M1918 Browning automatic rifle

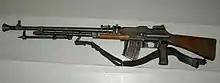
Model Kg m/37 with quick-detachable barrel

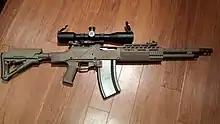
HCAR (Heavy Counter Assault Rifle), a modernized lightweight civilian variant of the M1918 BAR produced by the Ohio Ordnance Works.

In 1920, Belgian arms manufacturer Fabrique Nationale (FN) acquired sales and production rights to the BAR series of firearms in Europe from Colt. The first BAR model sold by FN was the Kg m/21 (Kg—"Kulsprutegevär" or "machinegun rifle") chambered for the 6.5×55mm m/94 cartridge. The m/21 is a variant of the Model 1919 designed to Swedish specifications and manufactured initially by Colt's and later under license at the Carl Gustafs Stads Gevärsfaktori in Eskilstuna. Compared to the Model 1919, the Swedish weapon has—apart from the different caliber—a spiked bipod and dust covers for ejection. The m/21 would become one of Sweden's main support weapons in the interwar years together with the water-cooled, belt-fed Ksp m/1914 medium machine gun (Swedish adaptation of the Austrian M07/12). Dissatisfied with the rapidly overheating fixed barrel of the m/21, Carl Gustaf began to design a new quick-detach mechanism for the barrel that mates the externally grooved chamber to a series of rotating flanges in the receiver operated by a locking lever. The barrel also received cooling fins along its entire length. These enhancements were incorporated into the fm/1935 prototype, which was favorably evaluated during trials in 1935. The final version was the Kg m/37, adopted for service in 1937, which uses a smooth-contour, unfinned barrel. Numerous m/21 guns were retrofitted with the screw-on receiver extension and quick-change barrel and renamed the Kg m/21-37. The m/37 remained in service until replaced by the FN MAG, but was still in second-line use until 1980. Carl Gustaf also developed a belt-fed prototype; however, it was never adopted.